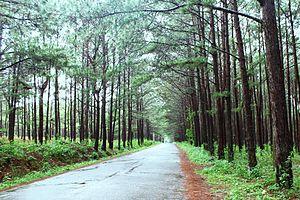
Đơn Dương est un district rural de la province de Lâm Đồng dans la région des hauts plateaux des montagnes centrales du Vietnam.